Siqueira Campos Square

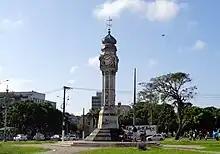

The Siqueira Campos Square is part of the architectural and landscape complex of Ver-o-Peso, listed as a heritage site by the National Historic and Artistic Heritage Institute (IPHAN) in 1977. The complex covers an area of 35,000 square meters and includes a series of historic buildings such as the Boulevard Castilhos França, the Meat Market, the Ver-o-Peso Market, the Ver-o-Peso Dock, the Açaí Fair, the Ladeira do Castelo and the Solar da Beira.